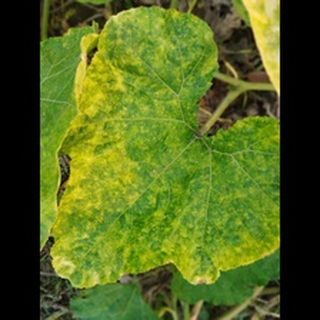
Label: pumpkin_mosaic_disease